Leduc 022

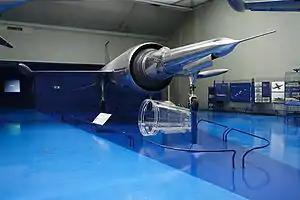
Leduc 022 preserved in the Musée de l'air et de l'espace at Le Bourget

The Leduc 022 was the prototype of a mixed-power French interceptor built in the mid-1950s. Designer René Leduc had been developing ramjet-powered aircraft since before World War II and had flown a series of experimental aircraft, the Leduc 0.10 and Leduc 0.21, throughout the 1950s before he was awarded a contract for two examples of a short-range supersonic interceptor armed with two air-to-air missiles (AAMs).